Mooresville Historic District

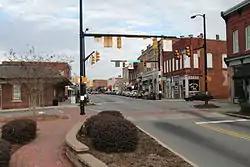

Mooresville Historic District is a national historic district located in Mooresville, Iredell County, North Carolina. It encompasses 62 contributing buildings and 8 contributing sites in the central business district and surrounding residential sections of Mooresville. The district includes notable examples of Italianate, Romanesque Revival, and Renaissance Revival architecture. Notable buildings include the Mooresville depot (c. 1920), the former Lorene Cotton Seed Oil Mill, First Presbyterian Church (1899), McLelland House, D. E. Turner Hardware Co. store, the former U. S. Post Office, and the McKnight Pontiac-Buick Co. (c. 1930).